Kanchipuram district

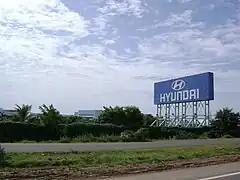
Hyundai's manufacturing plant at Irungattukottai, near Sriperumbudur

Agriculture is the main occupation of the people with 47% of the population engaged in it. Paddy is the major crop cultivated in this district. Groundnuts, sugarcane, cereals, millet and pulses are the other major crops cultivated. 76.50 metric tonnes lands are cultivated in fuel wood and 8.039 tonnes in cashew. Palar river along with tanks and wells are the main sources of irrigation in this district.